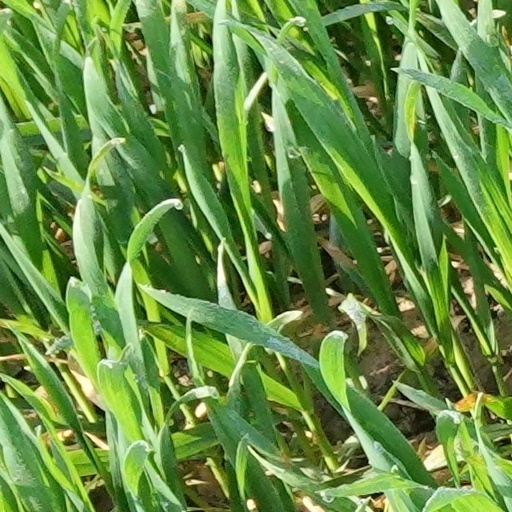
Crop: wheat